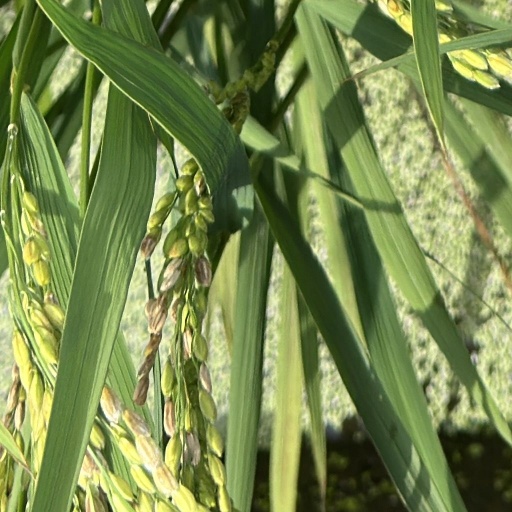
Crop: rice